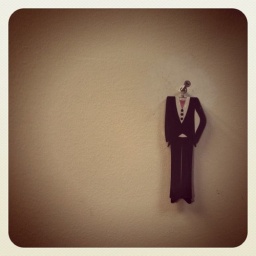
Little cute hanger right beside my office desk! :)